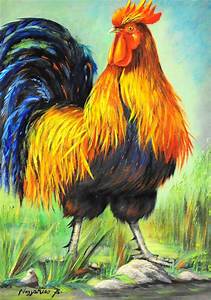
Label: gallina